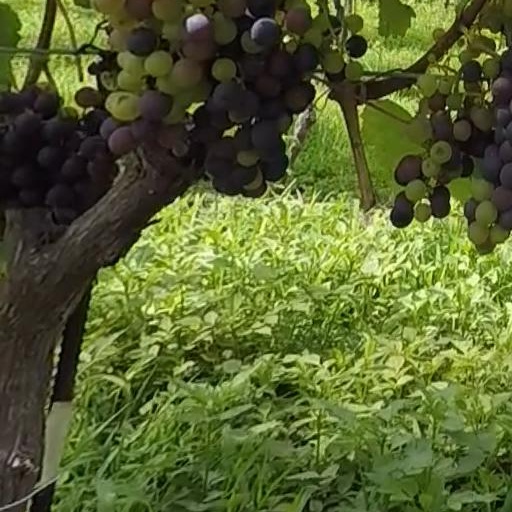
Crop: grape